Sander Vanocur

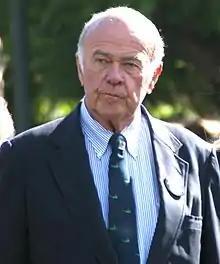
Vanocur in 2006

Sander Vanocur (born Alexander Vinocur, January 8, 1928 – September 16, 2019) was an American television journalist who focused on U.S. national electoral politics, primarily for NBC News and ABC News.